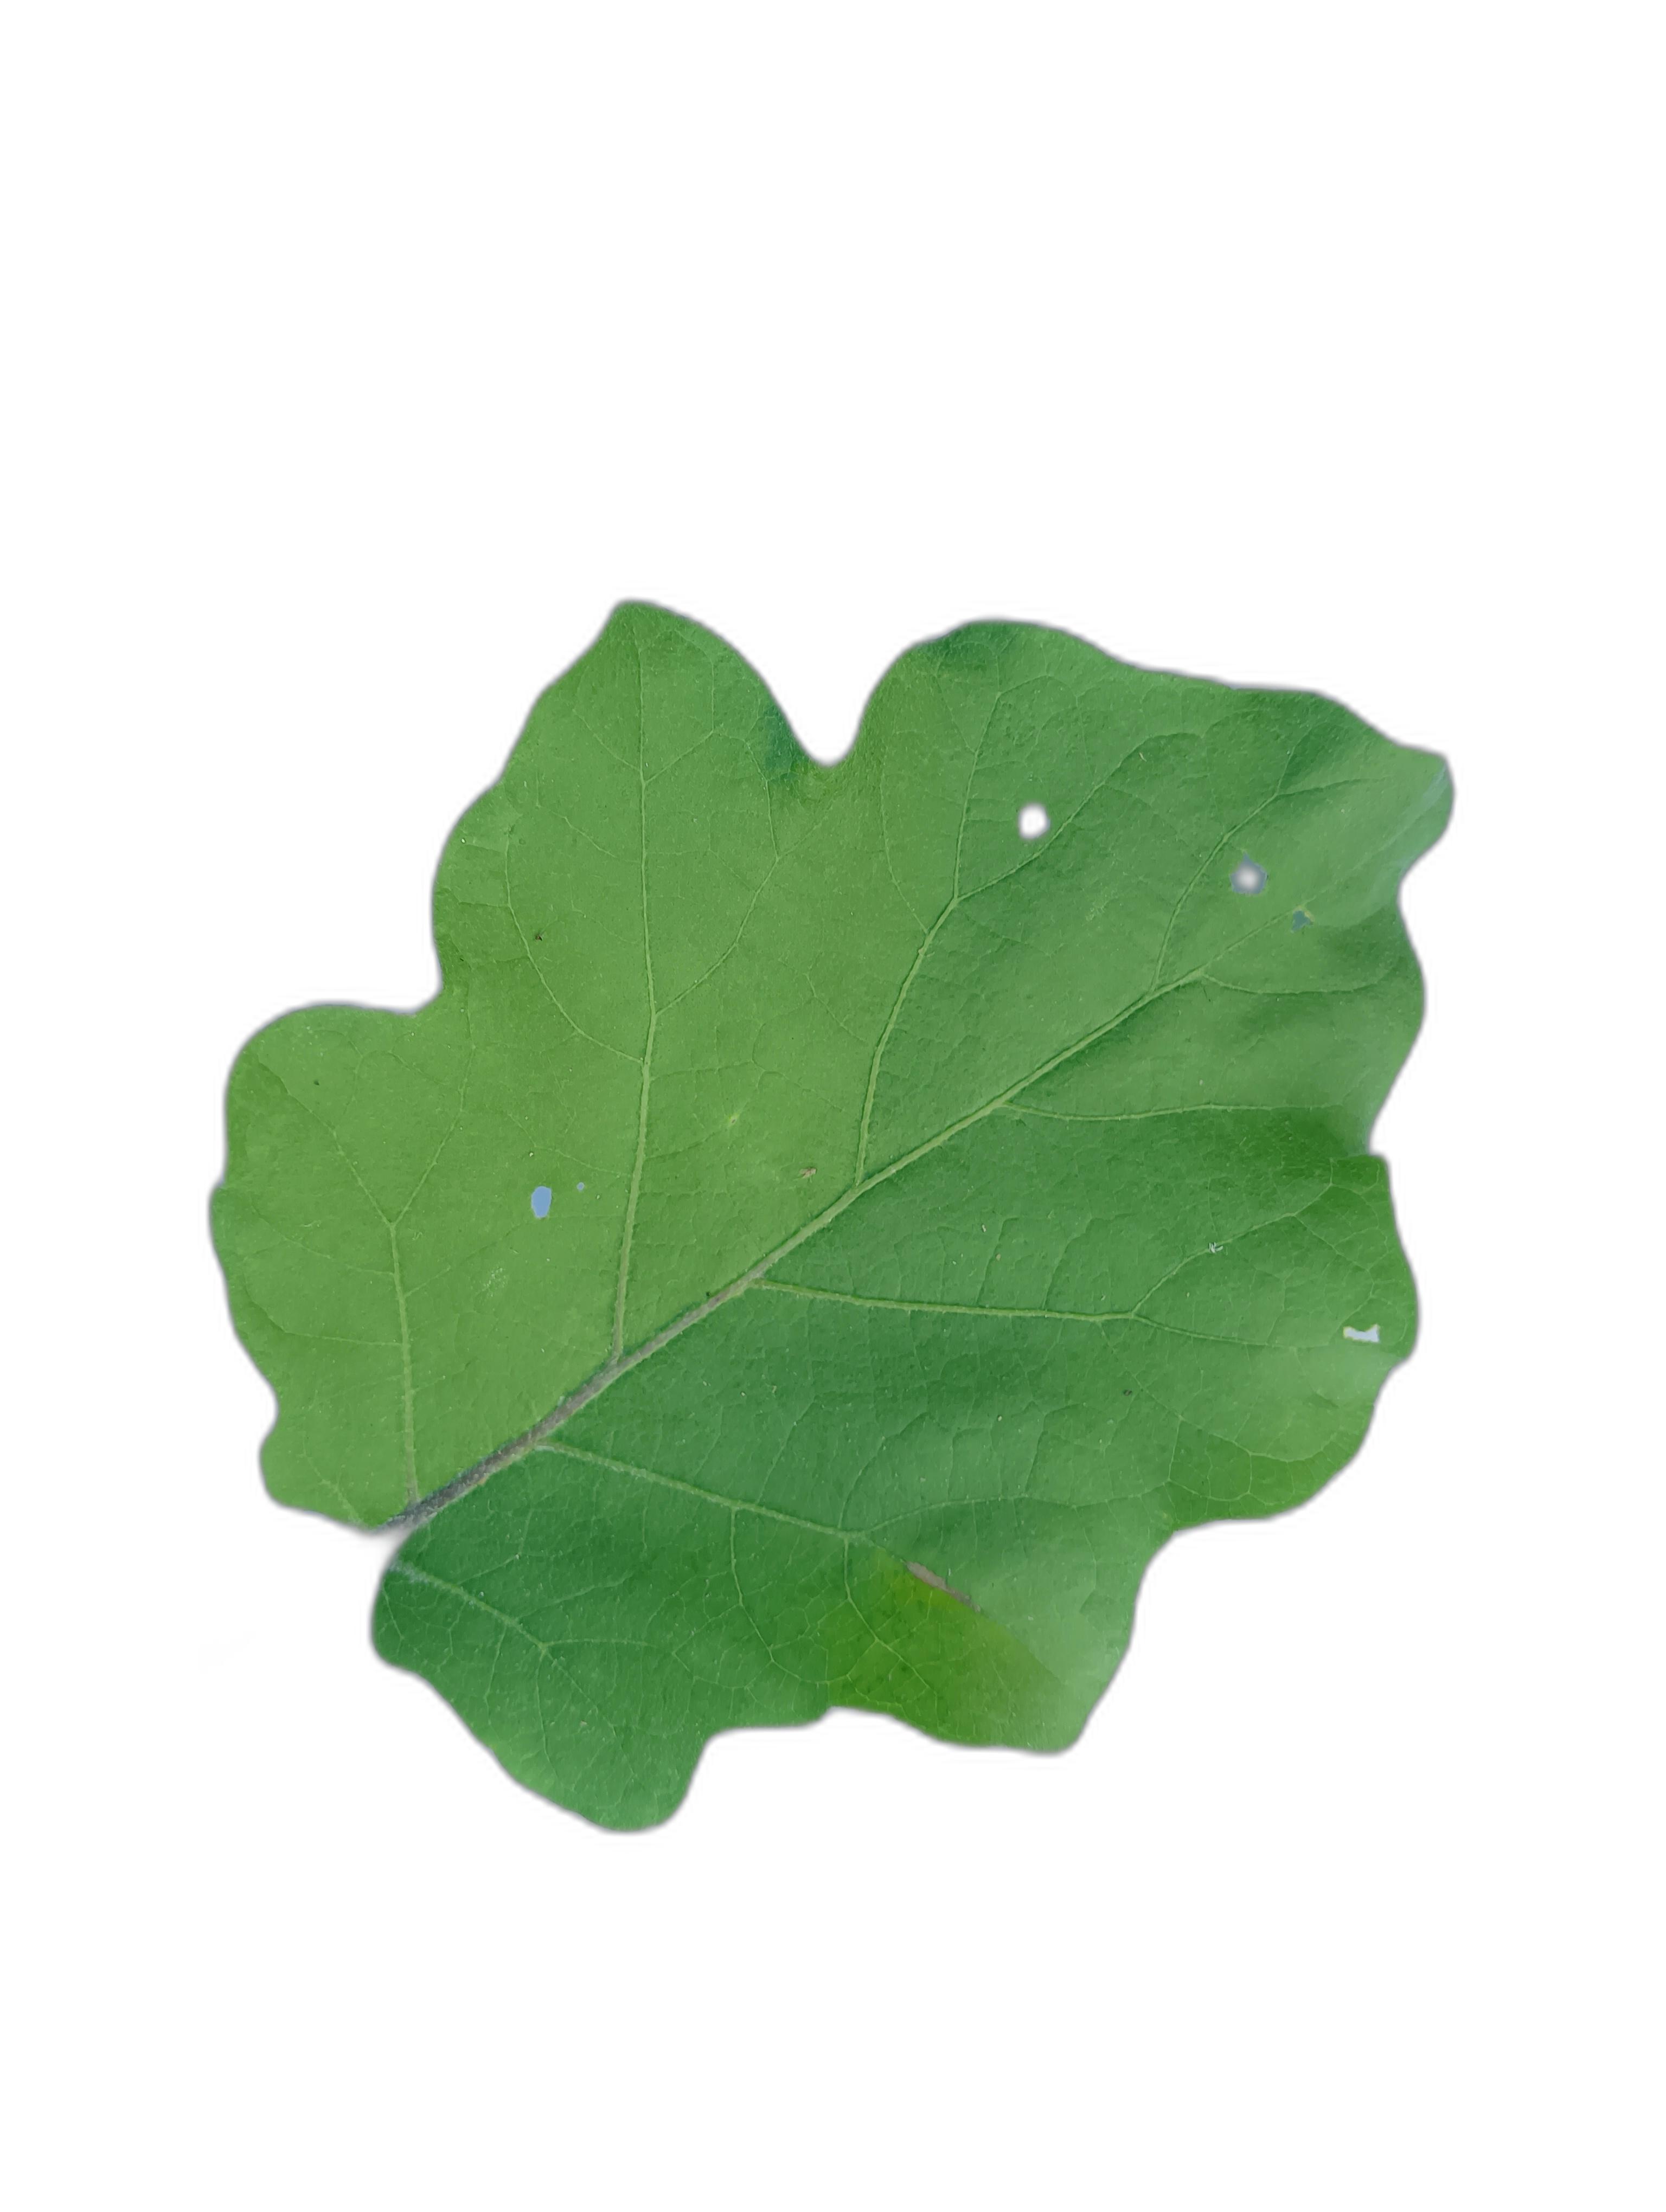
Label: Healthy Leaf